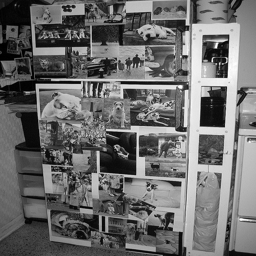
Someones refrigerator covered with pictures of dogs.
a fridge completely covered with pictures of dogs and some people
a black and white photo of a refrigerator with many photos on it
this refrigerator is covered in stickers on it
Many pictures of dogs are covering the refrigerator doors.